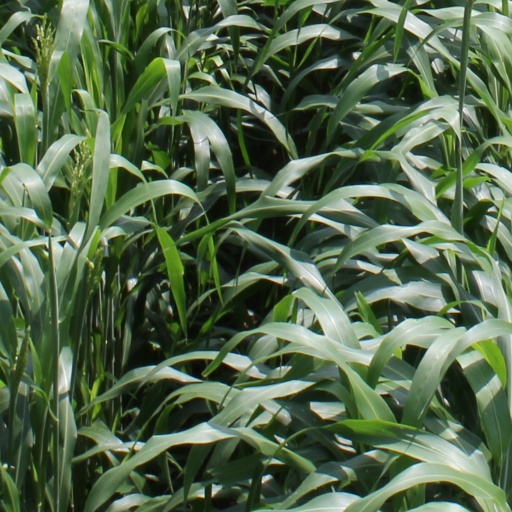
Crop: sorghum